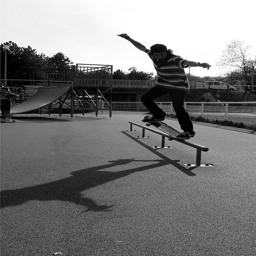
a young skater grinding on the rail, two wheels in the air
A man riding a skateboard across a metal rail.
A person riding a rail on a skateboard at a skateboard park.
A guy doing a rail slide on a skateboard.
An acrobatic feat is underway for this skateboarder.